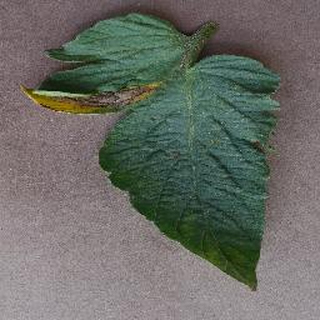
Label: tomato_early_blight